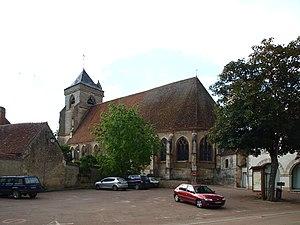
Ouanne (Yonne, France)